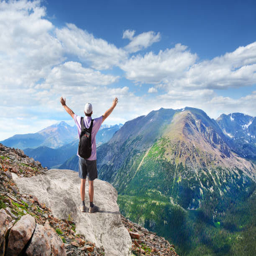
man on the top of the mountain enjoying life